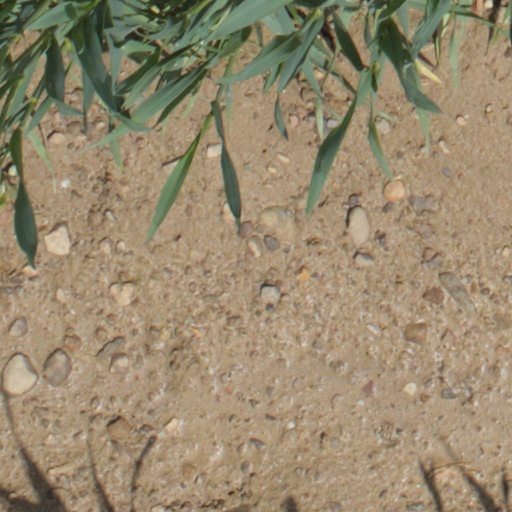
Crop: wheat